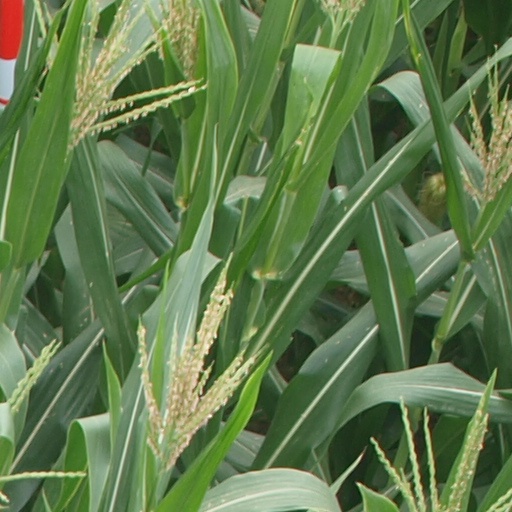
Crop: maize; corn